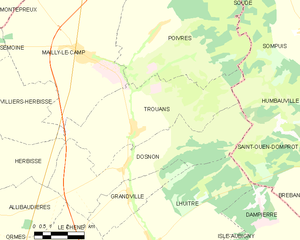
Carte des communes françaises: Trouans